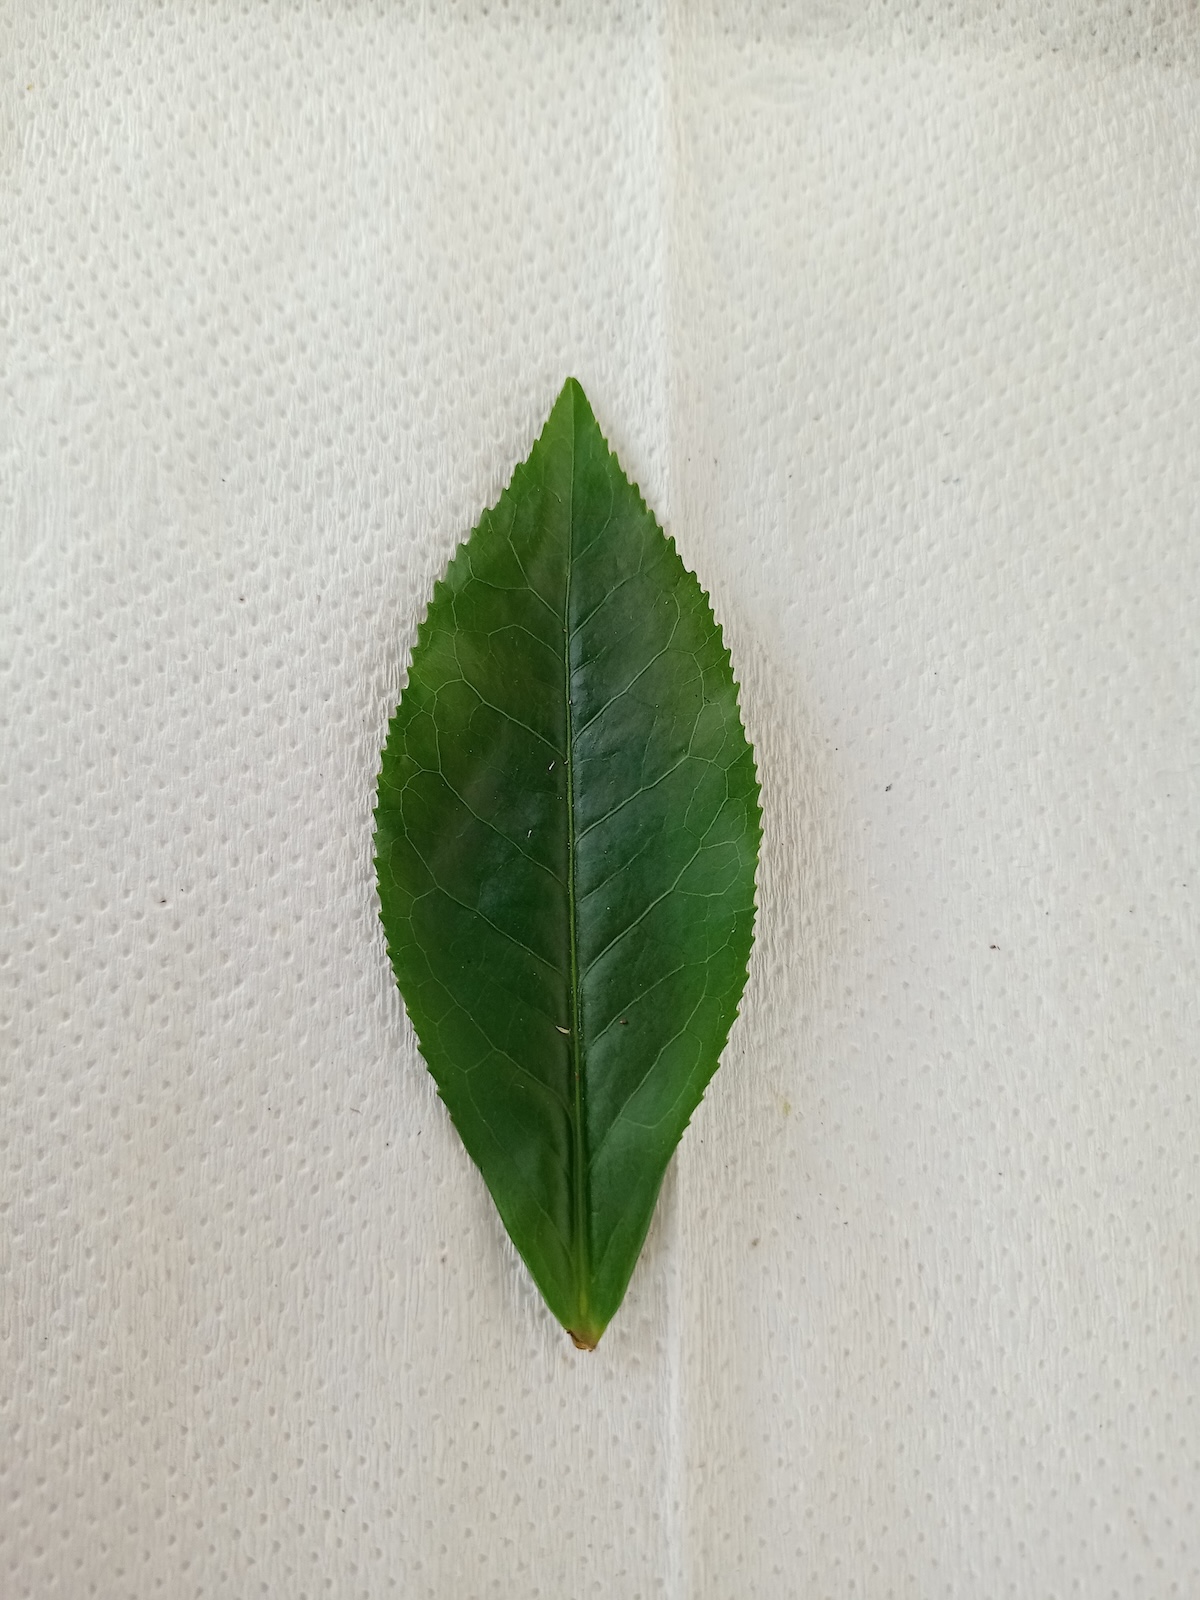
Label: Healthy leaf